1st Argyll and Bute Artillery Volunteers

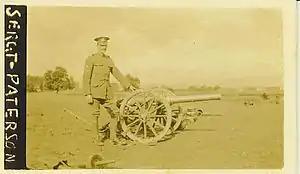
Sgt Paterson, 4th Highland (Mountain) Brigade, with 10-pdr mountain gun "ca" 1915.

29th Division re-embarked at Alexandria and landed at Cape Helles on the Gallipoli Peninsula at 07.00 on 25 April 1915. IV Highland Mtn Bde and its two batteries served through the difficult opening weeks of the campaign with 29th Division, including the 1st, 2nd and 3rd Battles of Krithia and the Battle of Gully Ravine, before transferring to 11th (Northern) Division on 29 July. The 11th was a newly arrived formation of 'Kitchener's Army' volunteers recruited since the outbreak of war. It was concentrating on the island of Imbros for a fresh landing on the peninsula at Suvla Bay, which was carried out on 7 August. This landing was no more successful than the first, and the campaign bogged down again. Once at Suvla the Argyll Battery transferred to the command of another Kitchener formation, the 10th (Irish) Division, on 8 August, followed by the rest of the brigade on 13 August.